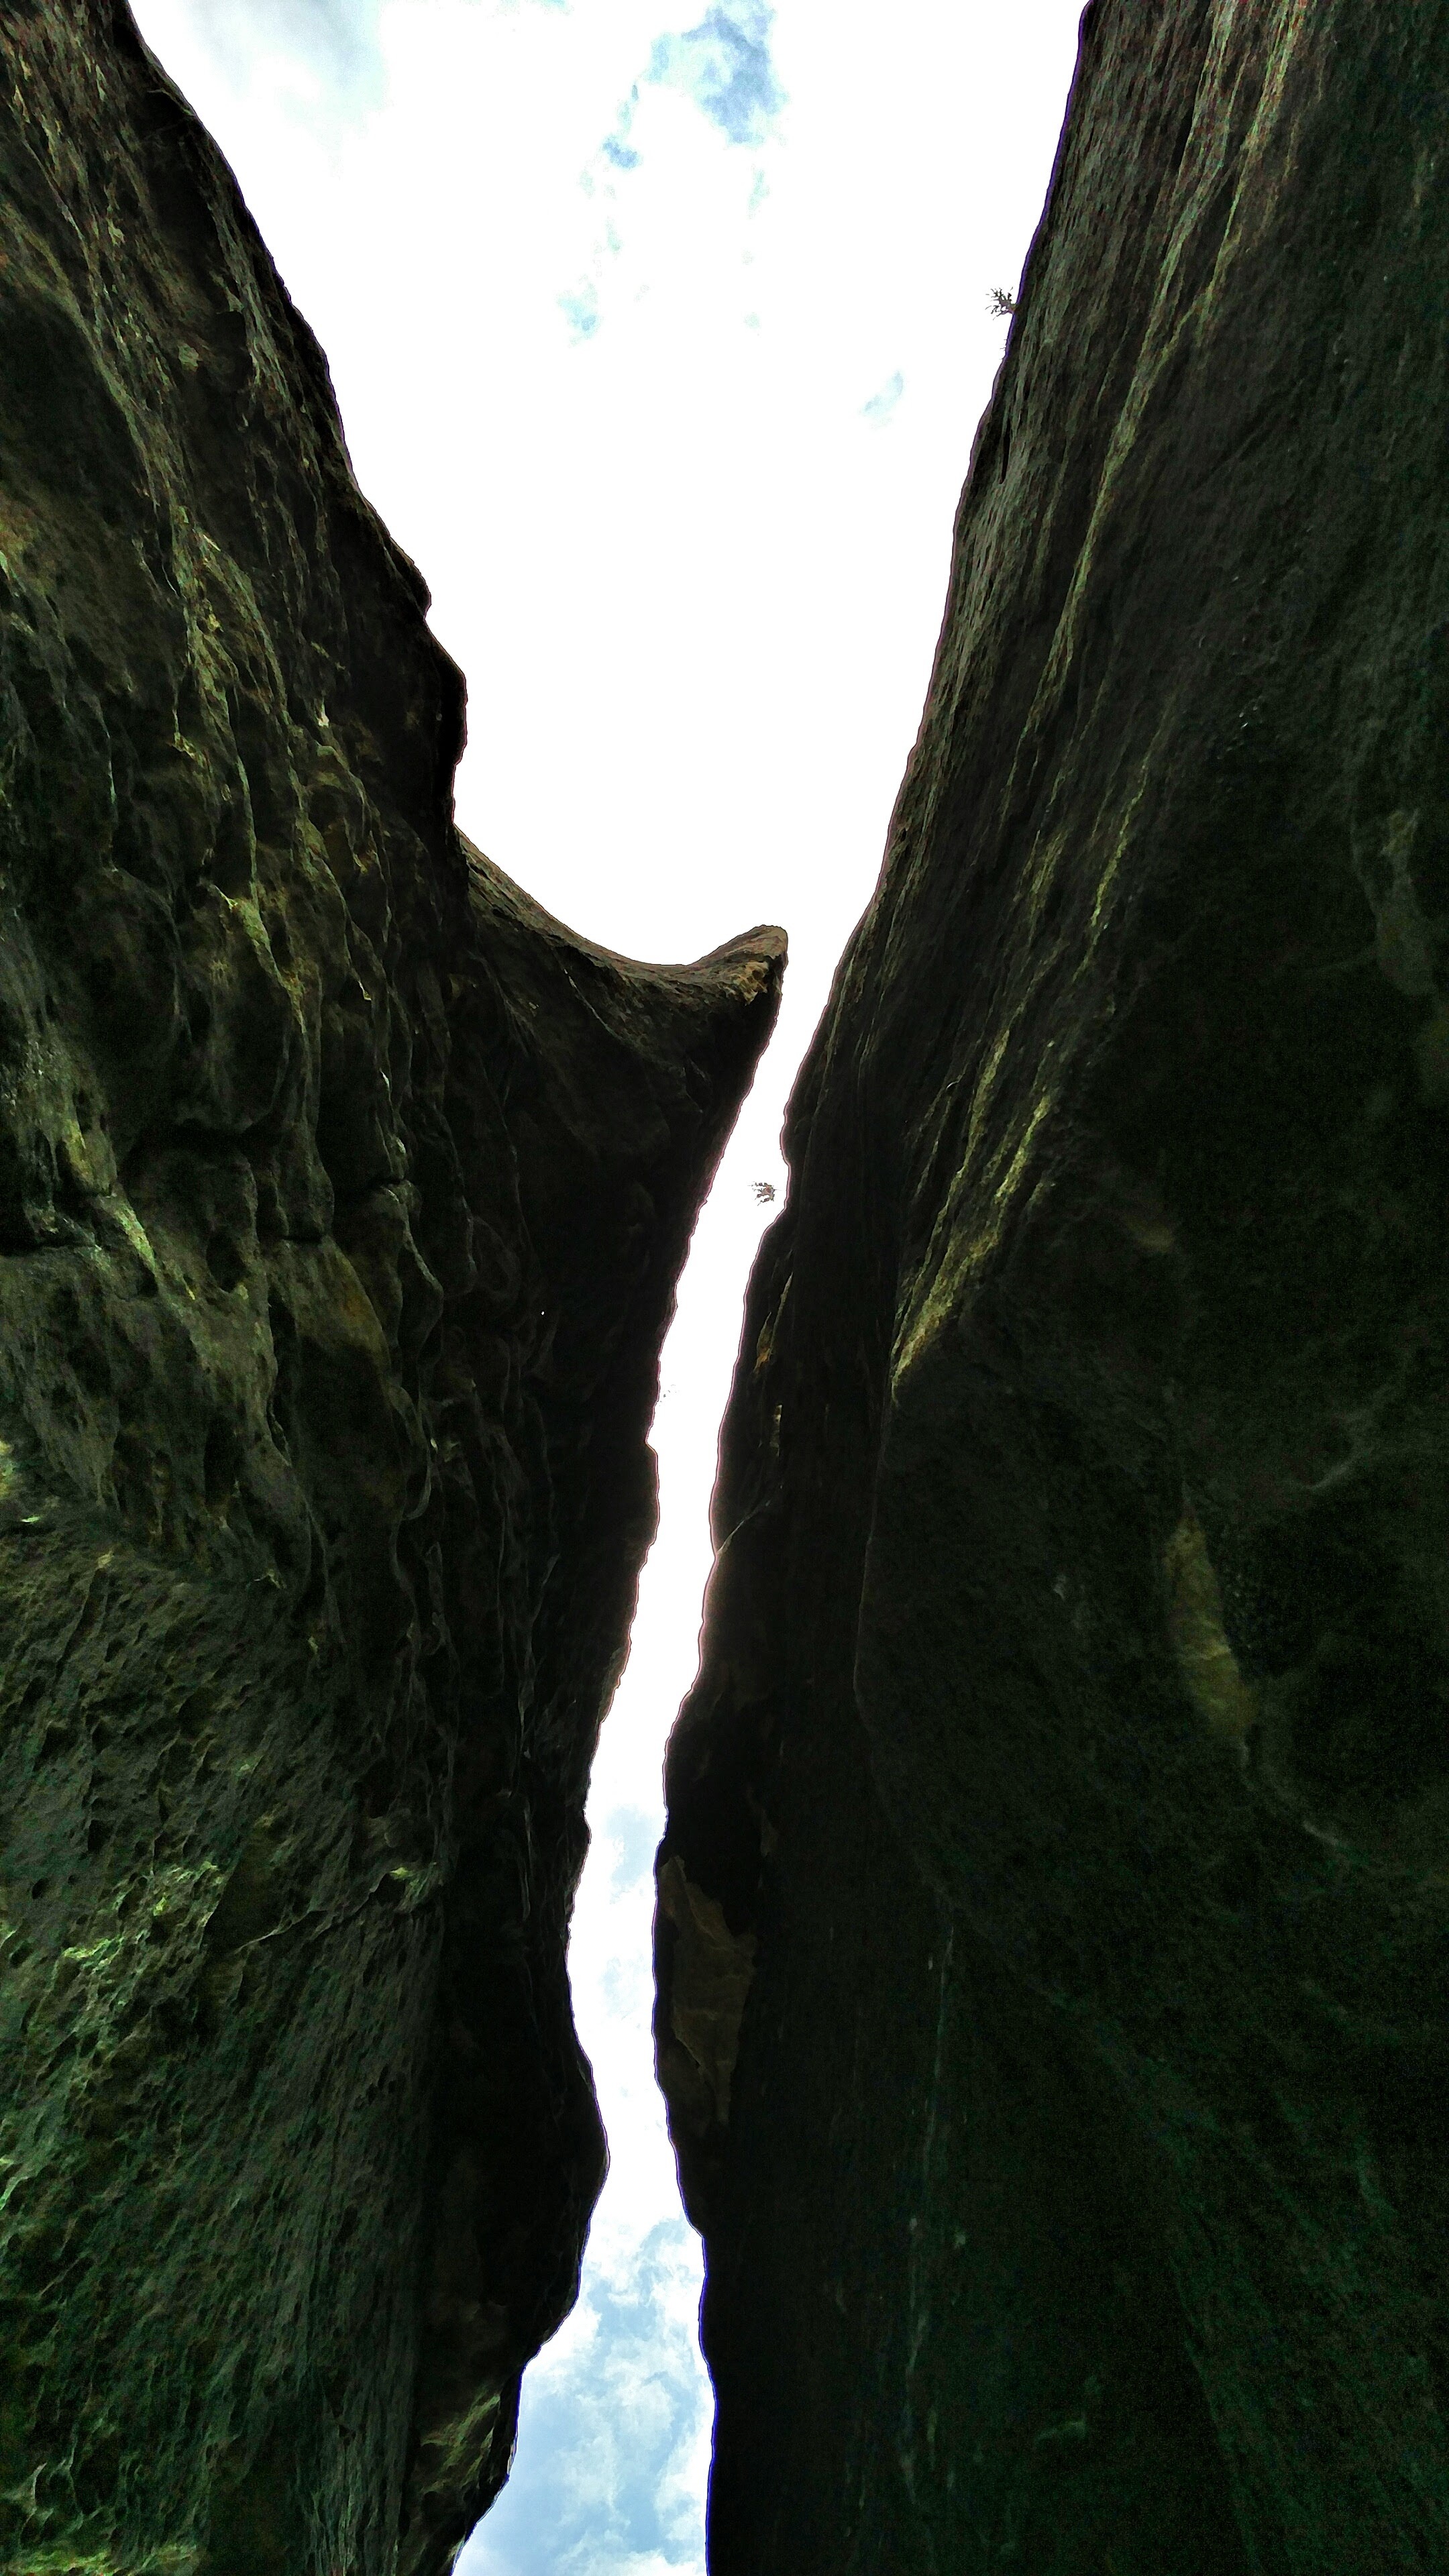
rock, waterfall, mountain, sandstone, mountain range, cliff, reflection, landmark, fjord, canyon, extreme sport, terrain, germany, water feature, elbe, saxony, bastei, landform, koenigstein